National Panasonic Model RE-784A

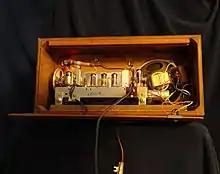
Rear panel removed to show glowing tubes

The circuitry used in the radio is based on the "All-American Five (miniature)" tube setup, sans the 35W4 mini rectifier tube that would have been used at the time in other tube radios.